Wine rating

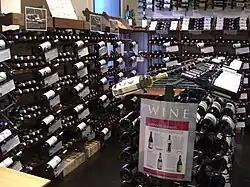
Critics of numerical wine ratings have contended that the popularity and marketing power of these ratings have contributed to a homogenization of wine styles being offered on the market.

The numerical wine rating system has been heavily criticized. It has been considered a driving force in the globalization of wine and the downplaying of the influence of "terroir" and individuality in wine making. Critics of the wine rating system contend that the economic and marketing power of receiving favorable scores by influential critics has steered global winemaking towards producing a homogeneous style that is perceived as appealing to the critics. These critics point to what they contend is an inherent flaw in sampling a wide assortment of wines at once. When compared together, wines (particular red) that have deep colors, full bodied, stronger, concentrated flavors and smooth mouthfeel tend to stand out from the assortment more than wines with more subtle characteristics. These wines tend to receive more favorable wine ratings which have led to an increase in the proliferation of these styles of wines on the market.